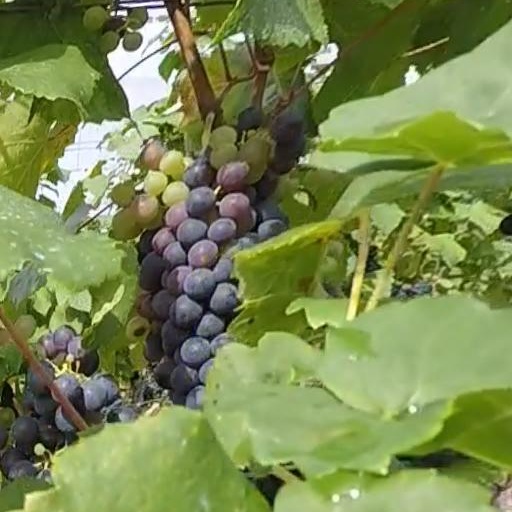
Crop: grape